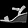
Label: Sandal